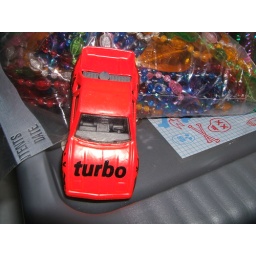
Bright orange toy car found in some of my brother's things in the garage. My old door-curtain beads in the plastic bag.